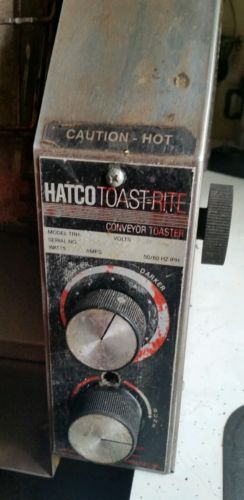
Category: toaster